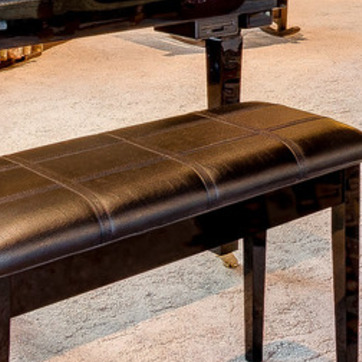
Material: leather